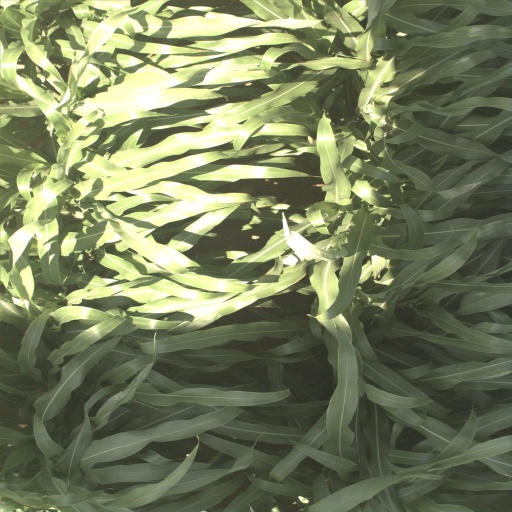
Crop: sorghum